John Edward Sutton

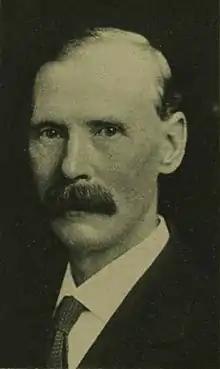
Sutton in 1923

John Edward Sutton (23 December 1862 – 29 November 1945) was a British trades unionist and Labour Party politician.